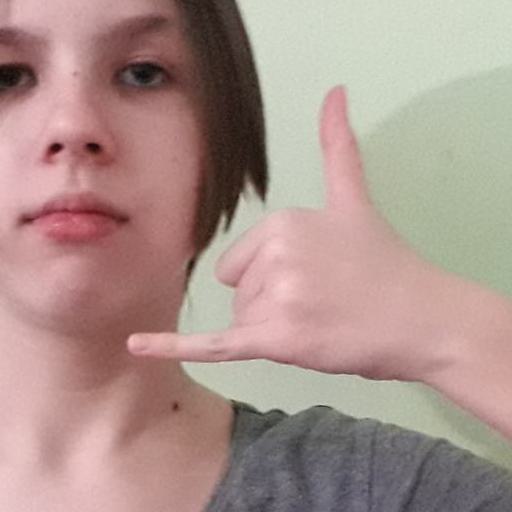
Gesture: call